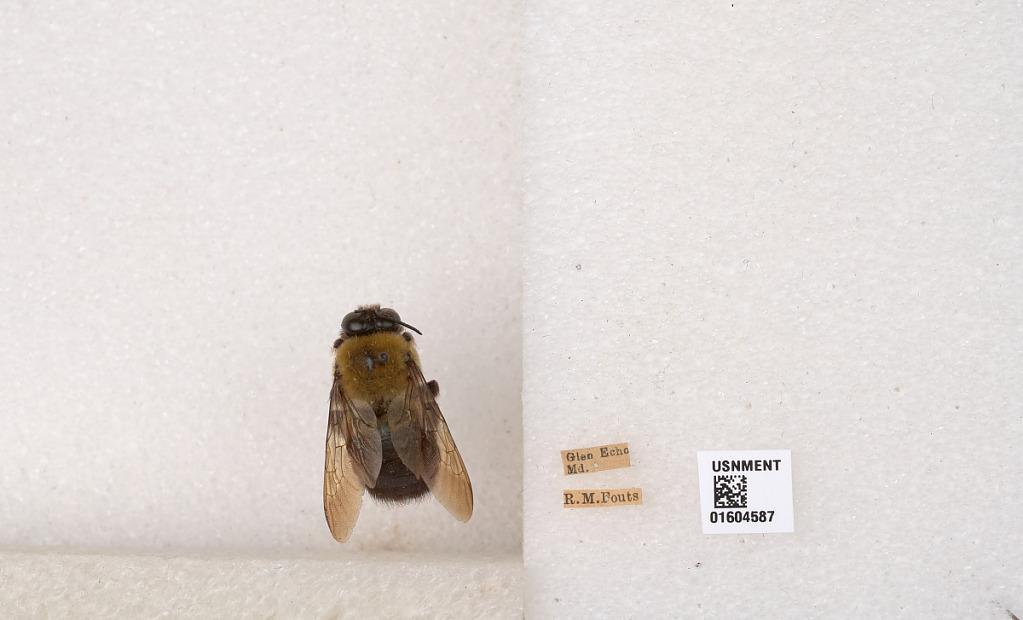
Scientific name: Xylocopa (Xylocopoides) virginica virginica (Linnaeus)
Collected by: R. Fouts
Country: United States
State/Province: Maryland
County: Montgomery
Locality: Glen Echo
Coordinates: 38.9686, -77.1425